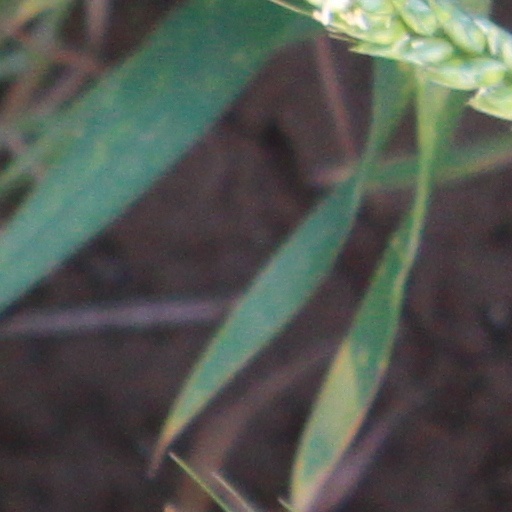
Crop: wheat